High House, Purfleet

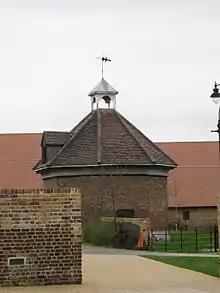
The Dovecote at High House

High House is the collective name for a group of historic buildings in Purfleet, Thurrock, Essex, which was used as a farm for hundreds of years, with a Grade II listed house and barn, but with the addition of one of the best dovecotes (dove houses) in Southern England, which is a Scheduled Ancient Monument and notable for its nest box array. This property includes the house, coachman's cottage, chaise house, stable, granary, barn, workshop, cart sheds, dovecote, and inner and outer walled gardens. Known by many names in its past, the farm has been called Le Vineyards, because grape vines were grown on one of its south facing slopes. Its current name comes from the fact that it is a house high on the hill, which commands great views over the River Thames.